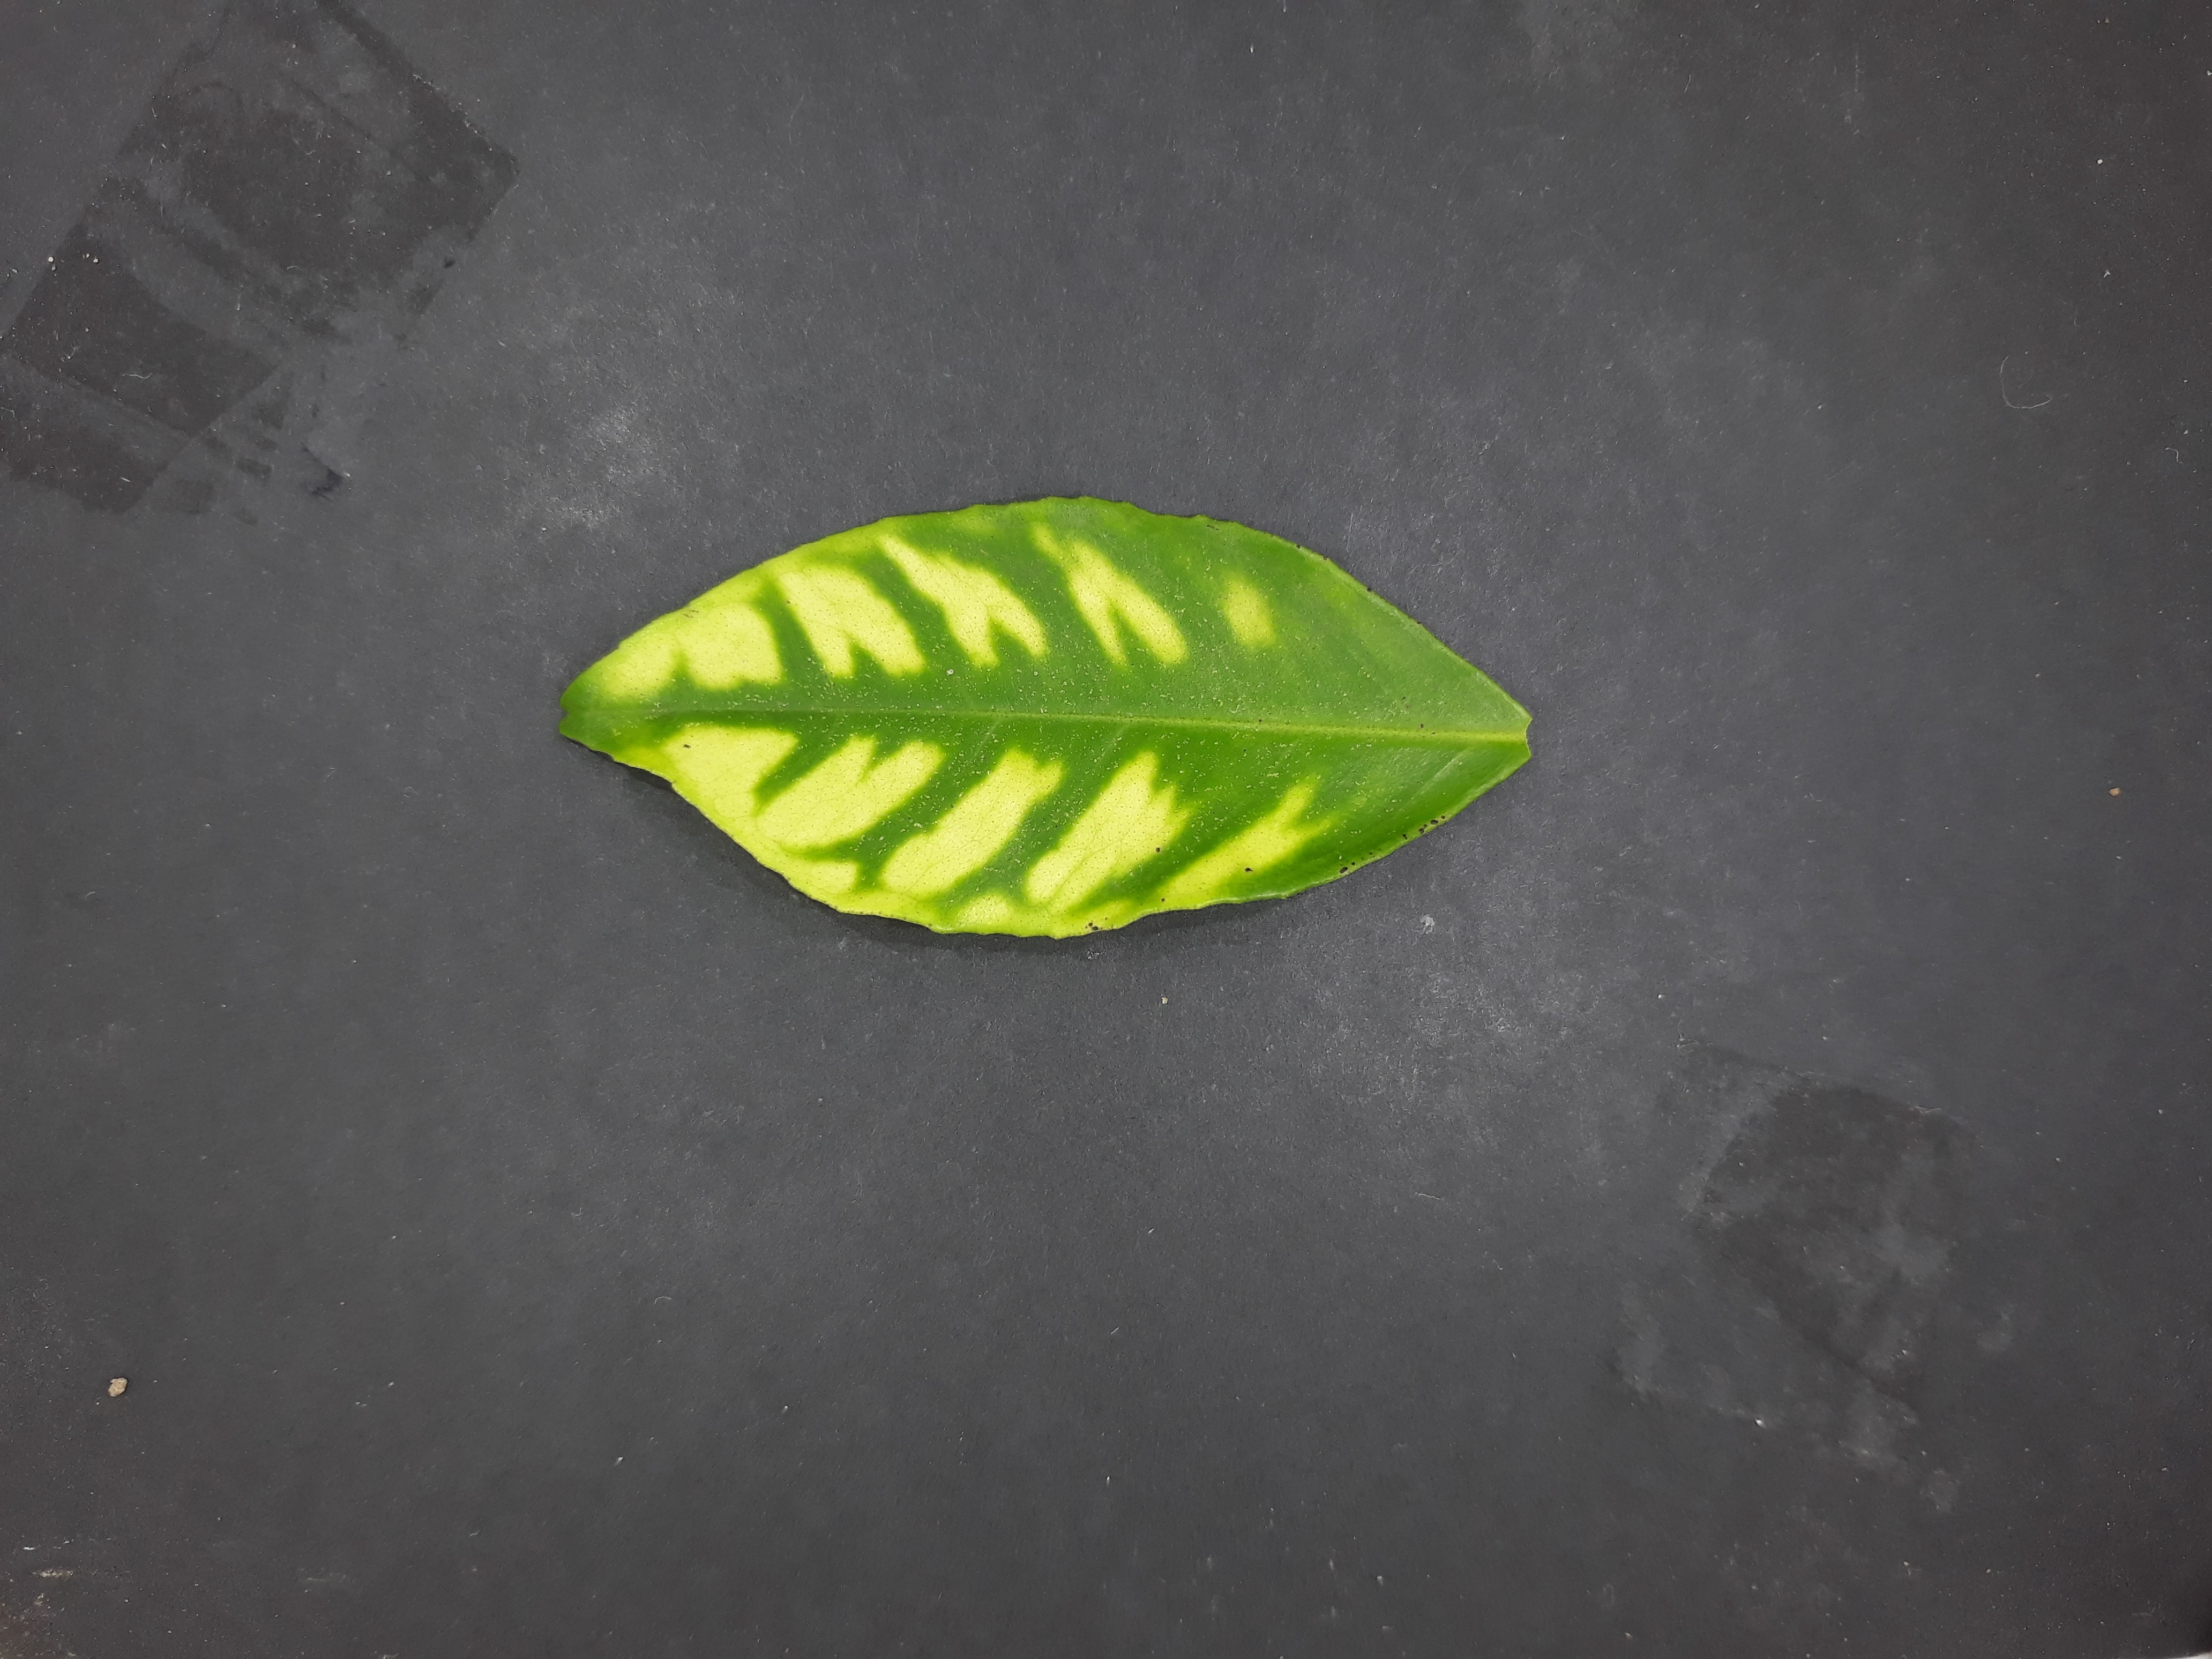
Label: Zinc deficiency (Zn)